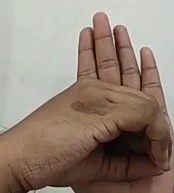
ASL sign: 0